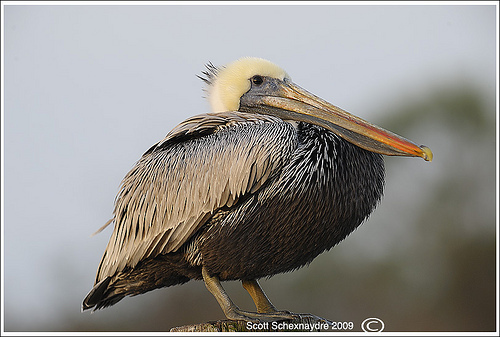
the bird has yellowish white crown, black throat, breast, belly and abdomen, it has big beak when compared to its body.
the bird has a white head and a long orange bill with a grey body.
this bird has a long, straight, orange bill, a white crown, and a black and white striped breast and belly.
a large bird with a long, orange bill and a puffed up belly.
this is a fat bird with a white crown and long, thick, orange bill.
this bird is brown with white and has a long, pointy beak.
this bird has wings that are black and has a long orange bill
this bird is grey with yellow and has a long, pointy beak.
this large bird has a long orange bill, with brown feathers and orange feet.
this bird has a long orange bill with a bright white crown color
Species: Brown Pelican